H. V. R. Iengar

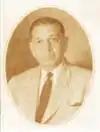

Haravu Venkatanarasingha Verada Raj "H. V. R." Iengar CIE, ICS (23 August 1902 – 22 February 1978) was the sixth Governor of the Reserve Bank of India from 1 March 1957 to 28 February 1962.